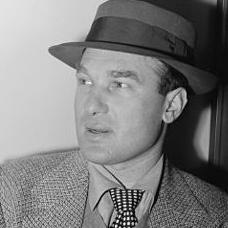
Age: 28